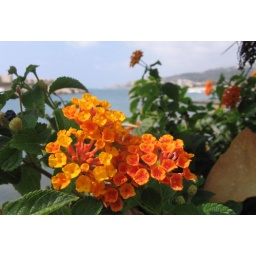
little orange flowers in Amchit, Lebanon